Independence Lost

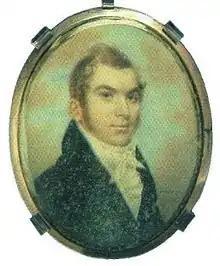
Miniature of Alexander McGillivray

Eight historical figures, introduced by DuVal as the book's "characters", are detailed throughout the text. In order of introduction: